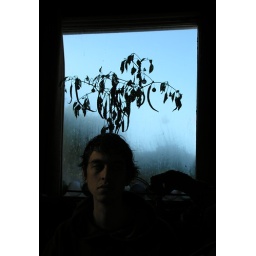
My brother in front of the chilly plant which was our christmas tree this year...